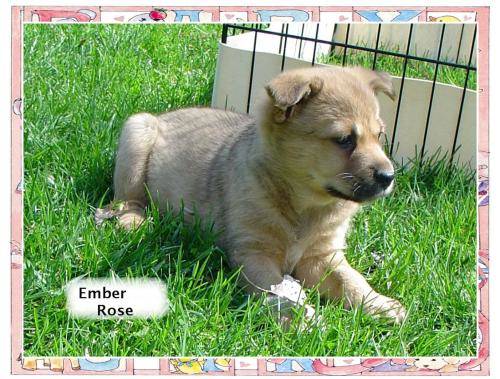
Label: dog